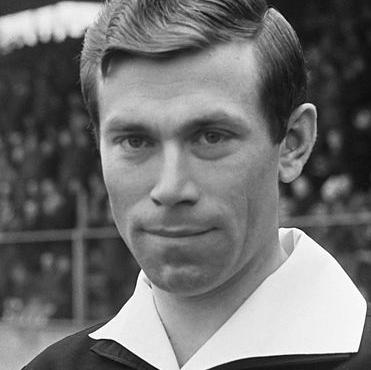
Age: 27